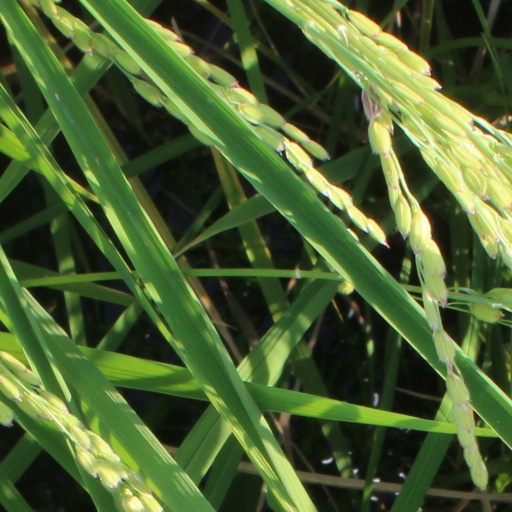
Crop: rice